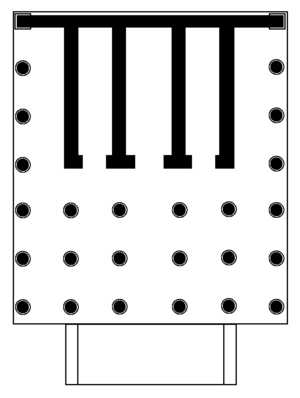
La cella est la partie close du temple étrusque puis du temple romain, généralement de forme rectangulaire, parfois ronde. Elle s’ouvre sur l’avant du temple par une porte à deux battants.
Première résidence du premier des dieux romains, le temple de Jupiter capitolin est situé sur le sommet du Capitolium, colline au pied de laquelle, selon la mythologie, Romulus décida de bâtir Rome. Ce temple romain, appelé le temple de Jupiter Très Bon et Très Grand, était dédié à la triade de Jupiter, Junon et Minerve, mais appelé, par abréviation, « temple de Jupiter » ou « temple de Jupiter Capitolin ». Ses vestiges ont été trouvés sous le musée du Capitole lorsqu'une nouvelle salle fut créée.